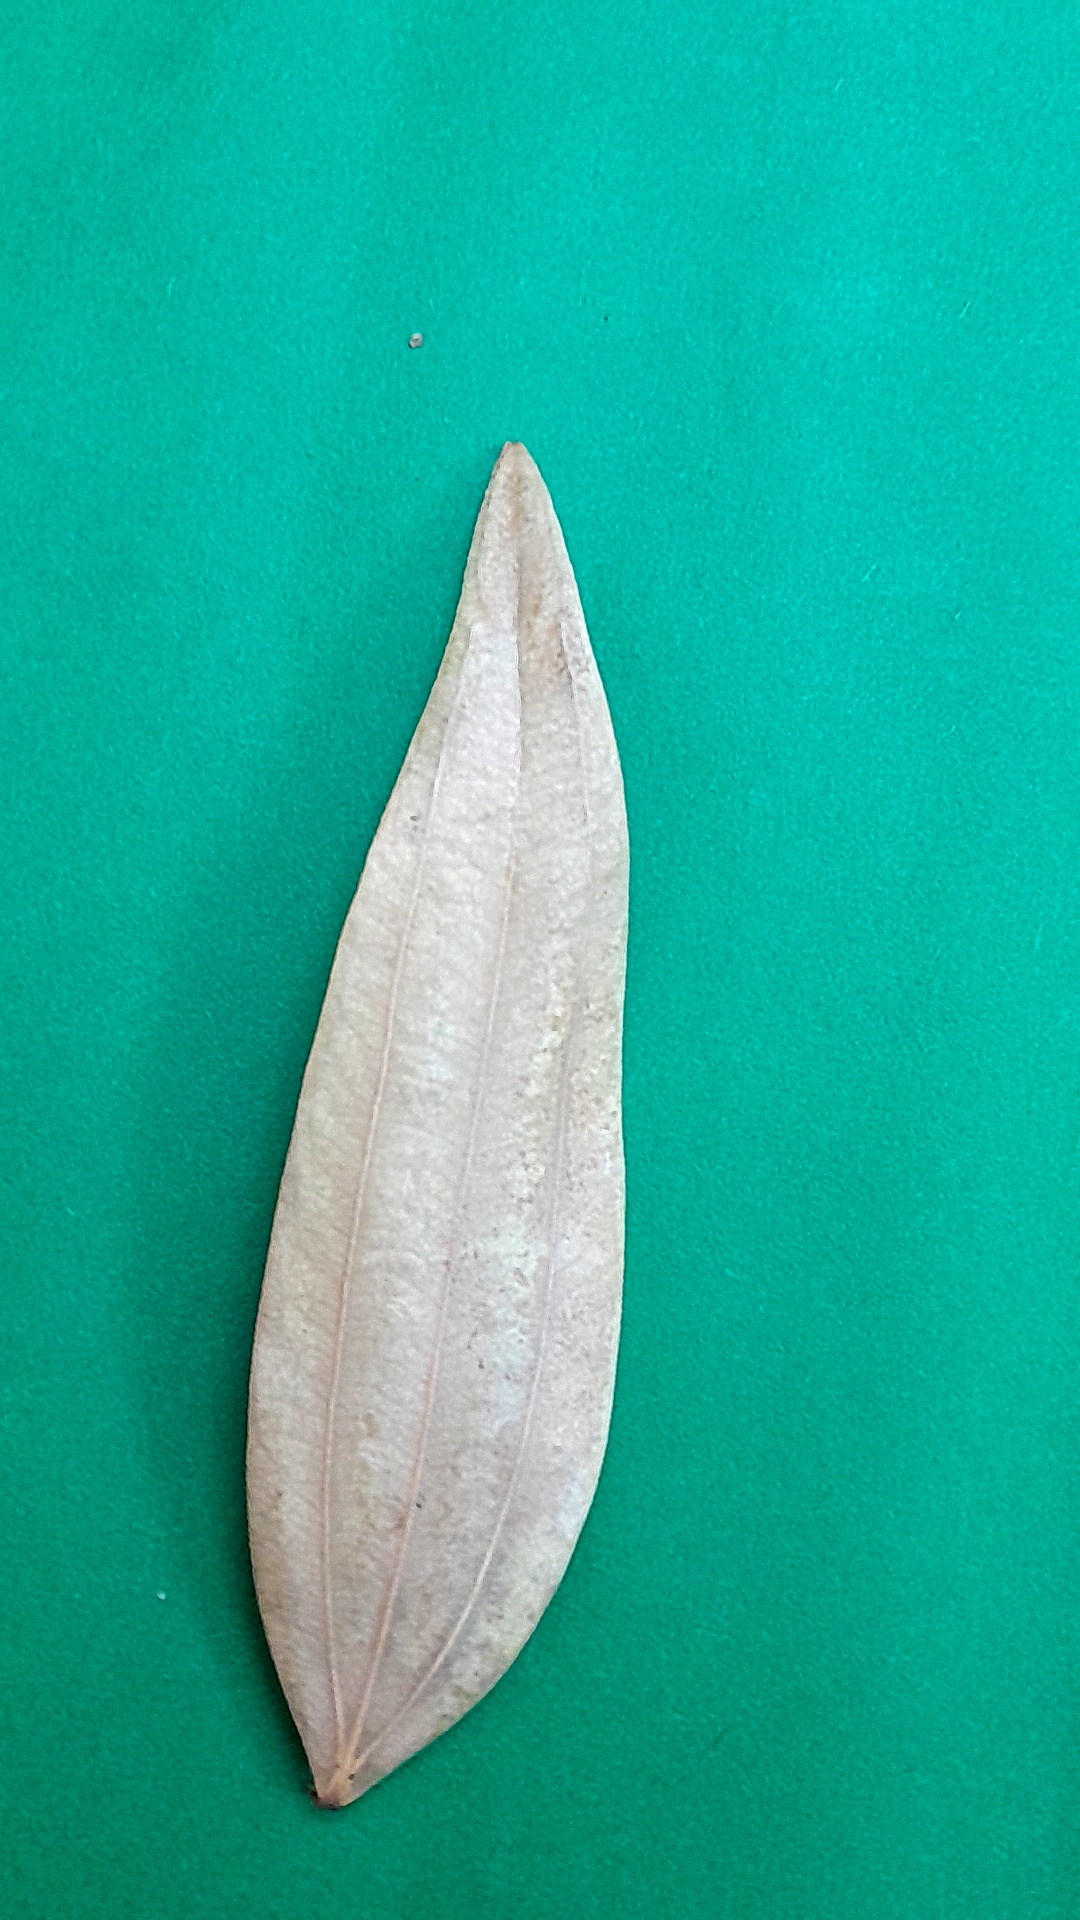
Label: Dry Leaf